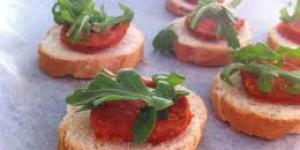
el original montadito de sobrasada iberica